Environmental issues in Australia

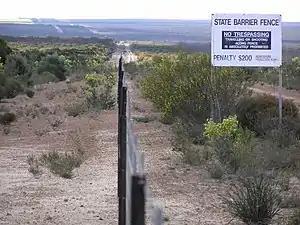
A rabbit-proof fence enforces a barrier to protect agriculture areas in Western Australia. Rabbits are an invasive species in Australia.

Due to its position in the Southern Hemisphere close to Antarctica, Australia is one of the parts of the world most affected by ozone depletion, which results in dangerous increases to solar radiation, particularly ultraviolet radiation. Increased UV levels compromise the genetic integrity and immune systems of living organisms, impairs photosynthesis, contributes to climate change, and to one of the highest mortality rates of skin cancer in the world. It is generally believed that the Montreal Protocol (1987) has helped alleviate anthropogenic ozone depletion by banning destructive chlorofluorocarbon emissions, and this has helped protect Australia from exposure to catastrophic levels of UV radiation. Though the "hole" in the ozone which the Protocol sought to prevent has not reached Australia, it has experienced significant sustained thinning at its latitudes, causing elevated levels of solar irradiation. Increased incidence of large scale bushfires in Australia has contributed to recent ozone depletion, contributing to a sort of solar irradiation feedback loop.